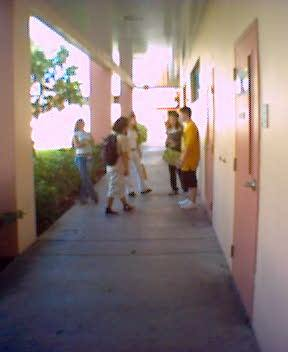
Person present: Yes